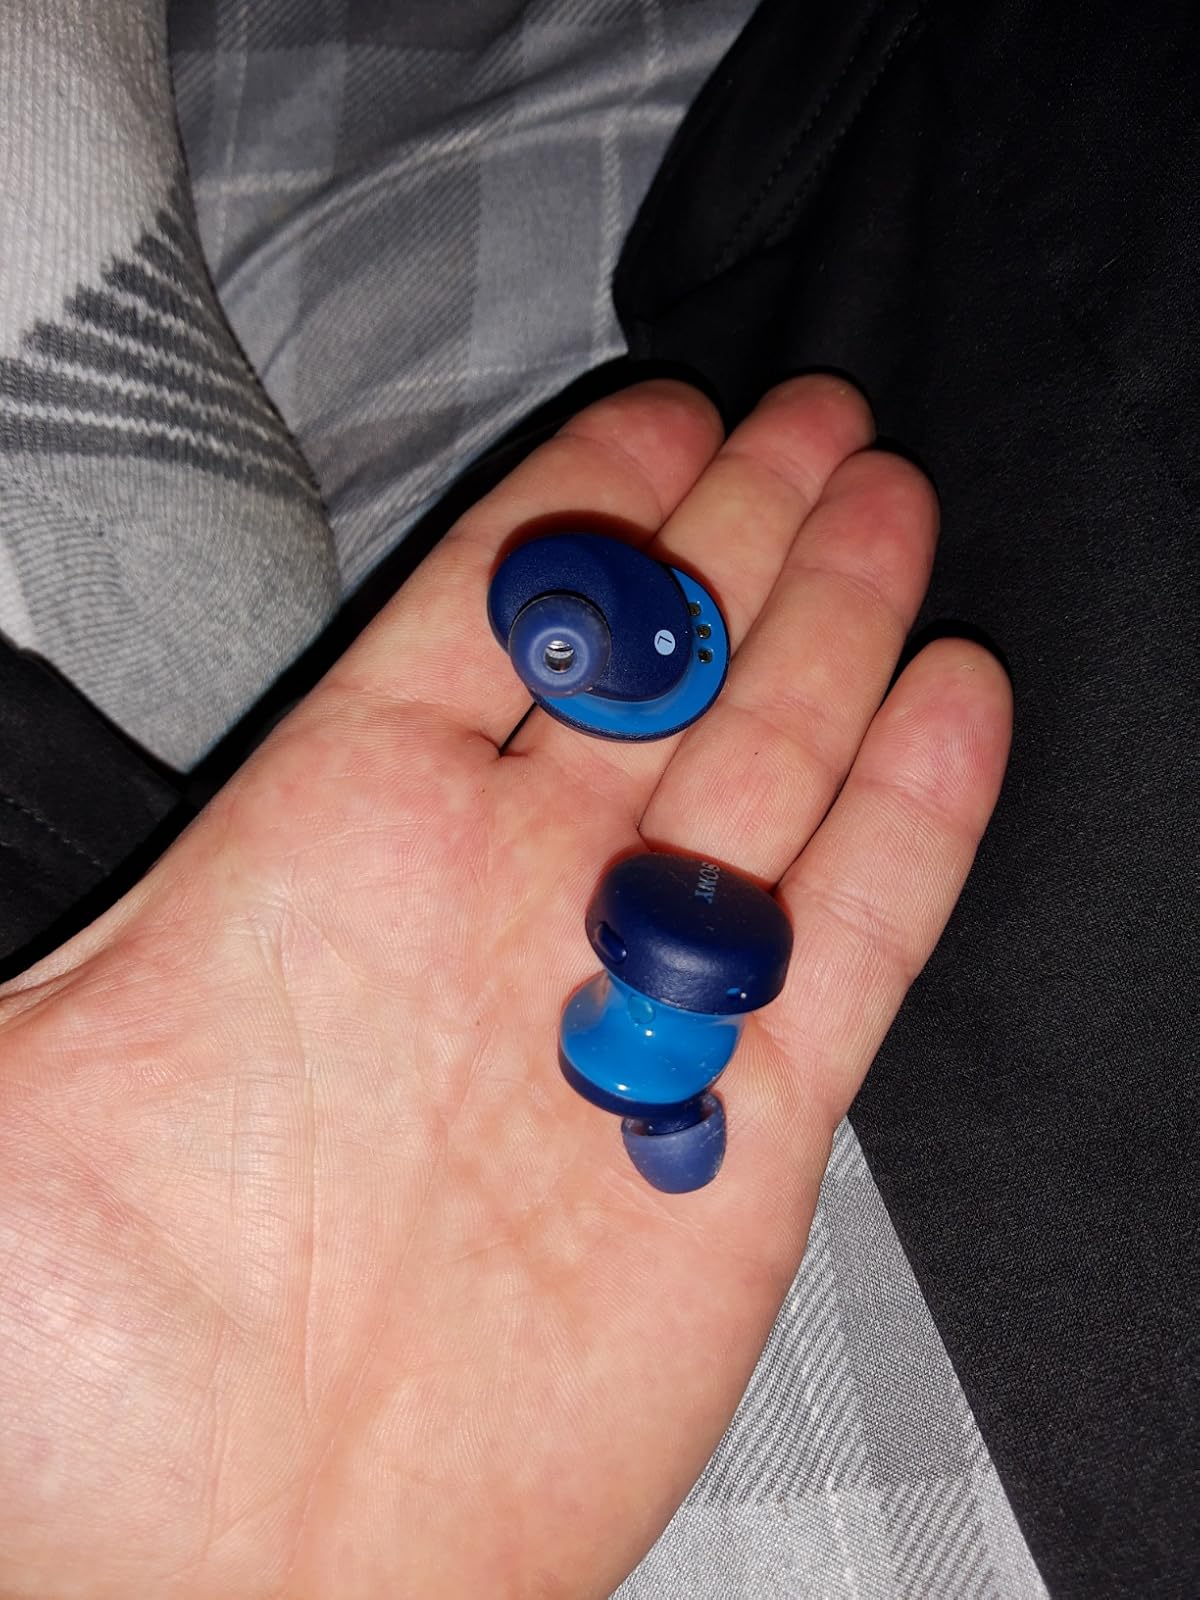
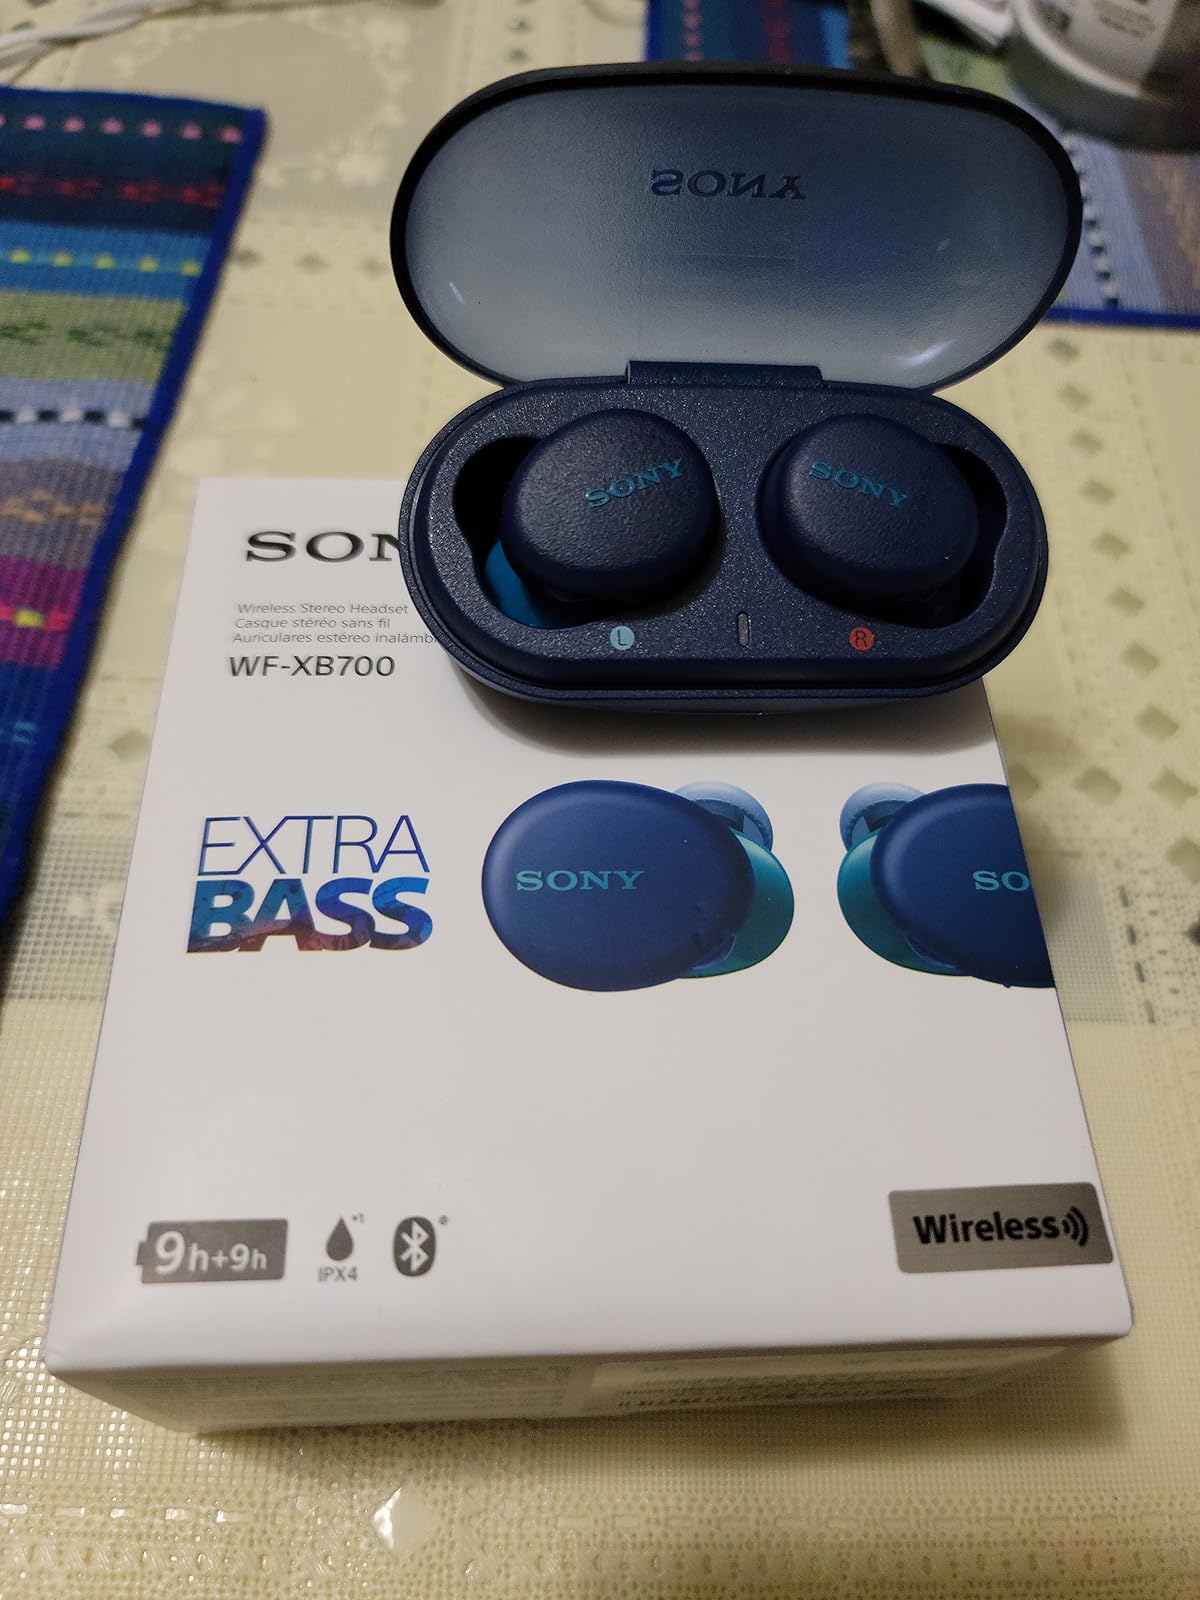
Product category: earbuds
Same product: yes